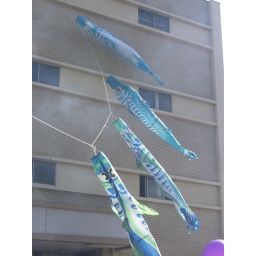
@Oita/Saganoseki port. we went to the fish market near the port. SekiSaba festival had been held on the day.